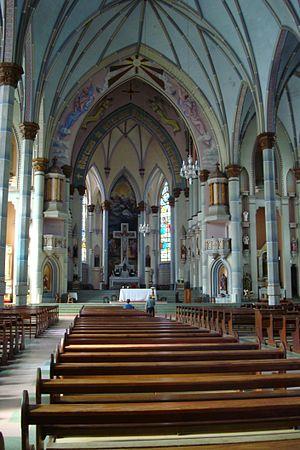
La cathédrale Saint-Jean-Baptiste de Santa Cruz do Sul est une cathédrale catholique située au Brésil dans l'État du Rio Grande do Sul, dans la ville de Santa Cruz do Sul.